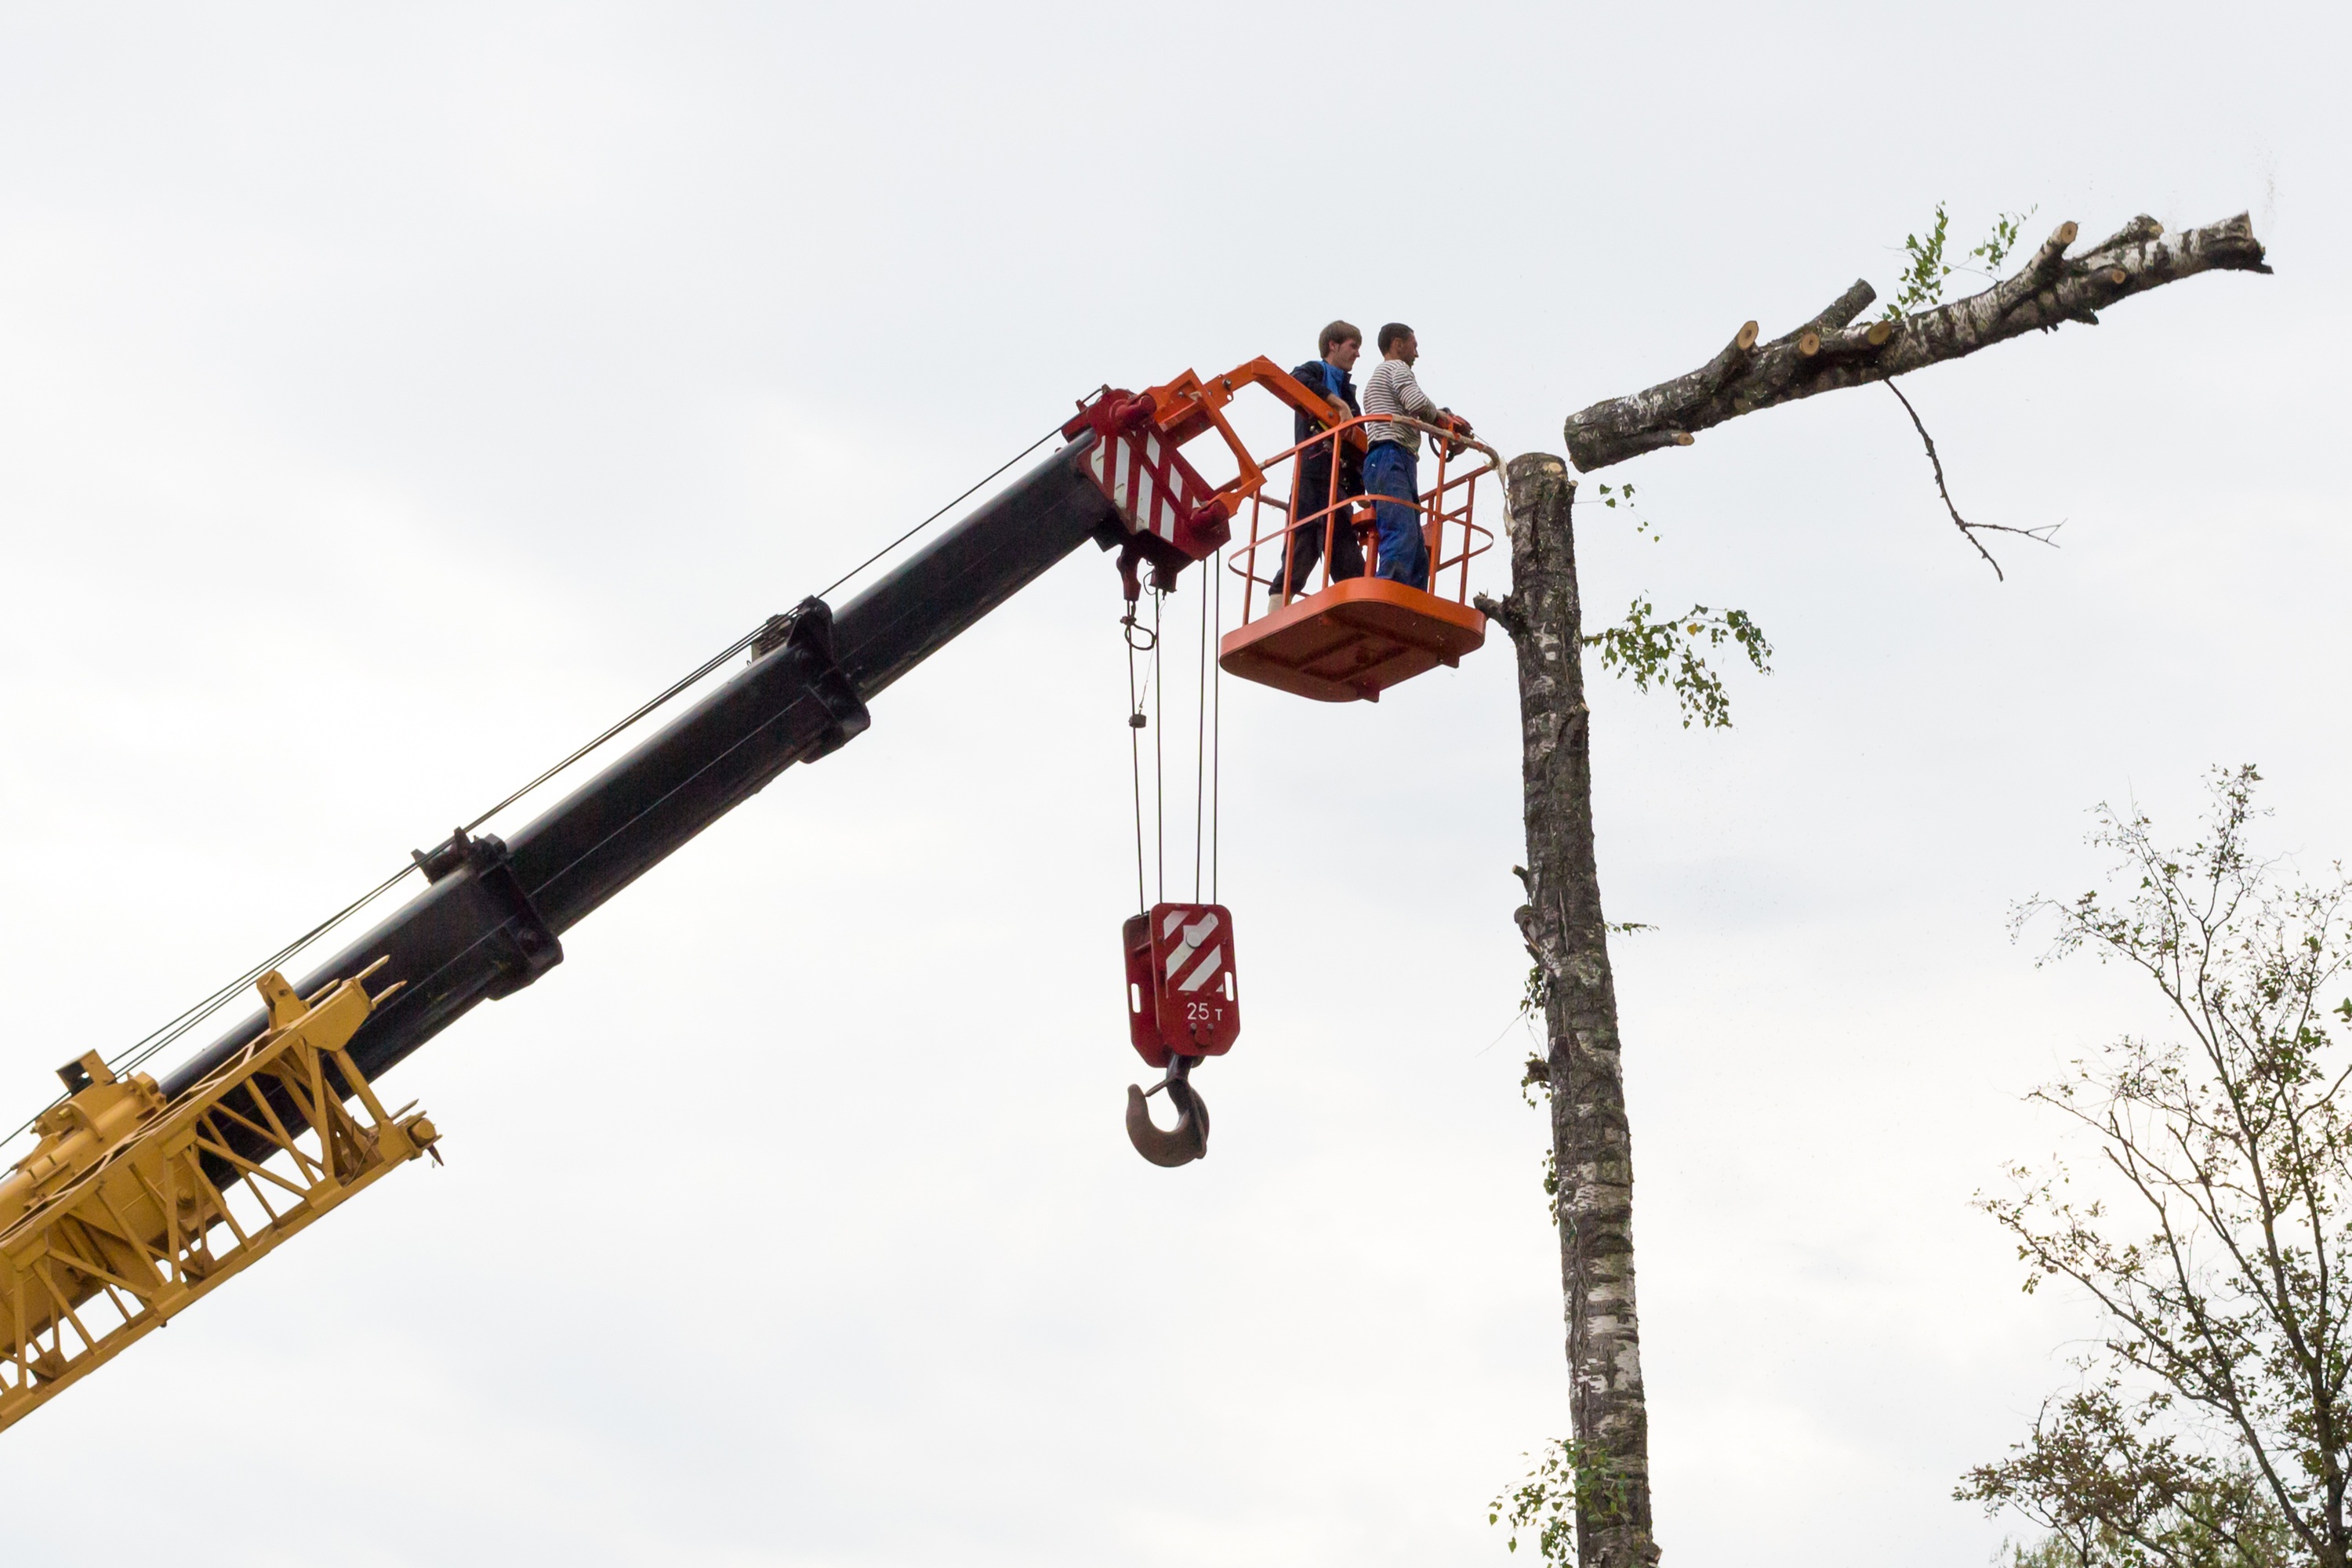
working, tree, drop, people, jumping, vehicle, mast, birch, extreme sport, crane, chainsaw, felling, sawing, on high